Robert Gillespie (preacher)

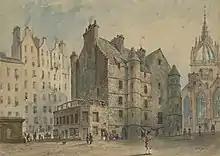
The Tolbooth (a Covenanting prison) and St. Giles Cathedral (where Robert's father preached), Edinburgh

Robert Gillespie was a 17th-century Presbyterian preacher. His father was George Gillespie the famous Westminster Divine. His mother was Margaret Murray, who had £1000 sterling voted by Parliament immediately after George's death, for the support of herself and family, but, owing to the distractions of the time, it was never paid. Robert was baptised 15 May 1643.